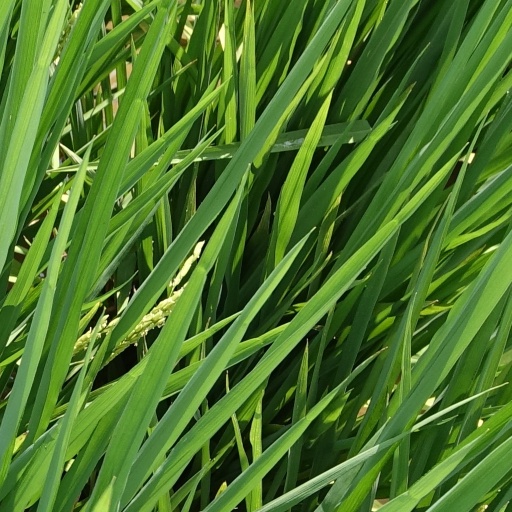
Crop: rice